Jack Zouhary

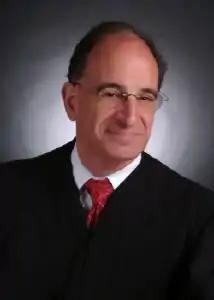
Zouhary,

Jack Zouhary (born December 18, 1951) is a senior United States district judge of the United States District Court for the Northern District of Ohio.